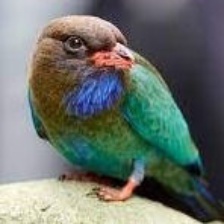
Species: ASIAN DOLLARD BIRD
Scientific name: EURYSTOMUS ORIENTALIS